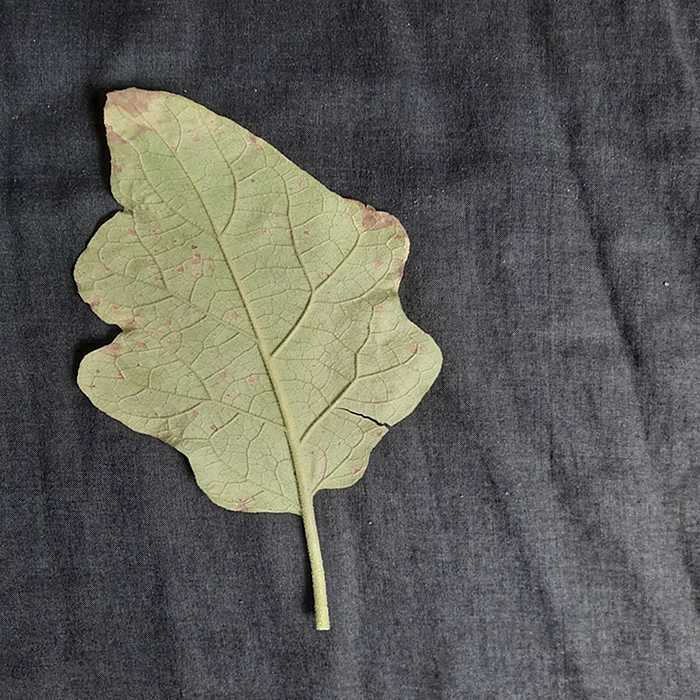
Plant: Eggplant
Label: Eggplant Cercopora leaf spot